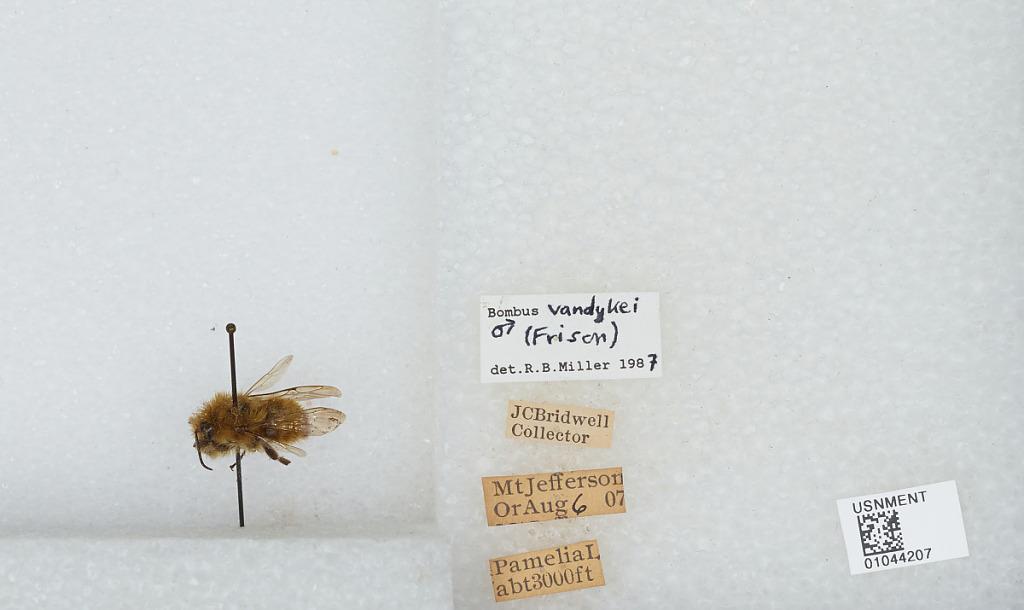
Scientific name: Bombus (Pyrobombus) vandykei (Frison)
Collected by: J. Bridwell
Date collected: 1907-8-6
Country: United States
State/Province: Oregon
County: Linn
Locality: Mount Jefferson, Pamelia Lake
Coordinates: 44.6517, -121.845
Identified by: Miller, R. B.